First Toungoo Empire

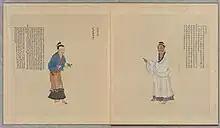
Portrait of Burmese nobility painted by Qing dynasty in 1751

King Nanda (r. 1581–99) never gained the full support of his father's chosen vassal rulers. Within the first three years of his reign, both Ava and Ayutthaya revolted. Though he managed to defeat the Ava rebellion in 1584, the king never did establish firm control over Upper Burma and the surrounding Shan states. He could not get the most populous region in Burma to contribute much to his war effort in Siam. (His best troop levels were never more than a third of his father's.) He should have focused on reestablishing his authority in Upper Burma, and let Siam go—but he could not see it. He feared that acknowledging Ayutthaya's independence would invite yet more Tai rebellions, some perhaps closer to home. Nanda launched five major punitive campaigns against Siam between 1584 and 1593, all of which failed disastrously. With each Siamese victory, other vassals grew more inclined to throw off allegiance and more reluctant to contribute military forces. By the late 1580s and early 1590s, Pegu had to lean ever more heavily on the already modest population of Lower Burma for the debilitating war effort. Able men all over Lower Burma fled military service to become monks, debt slaves, private retainers, or refugees in nearby kingdoms. As more cultivators fled, rice prices in Lower Burma reached unheard of levels.